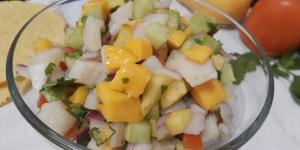
ceviche tropical